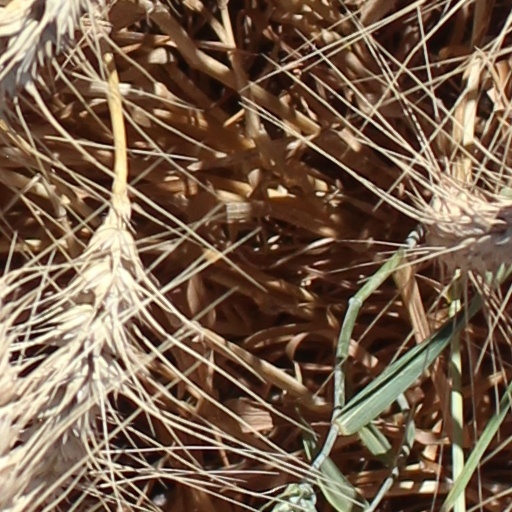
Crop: wheat